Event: Nepal Earthquake
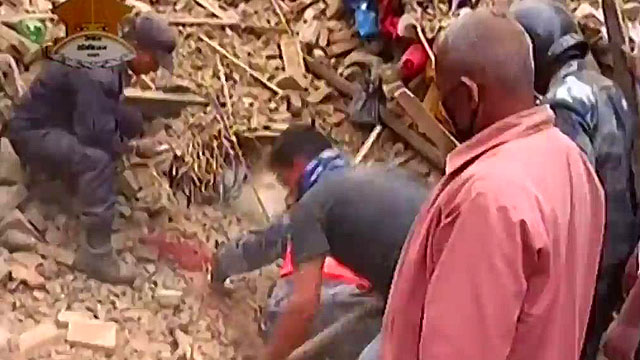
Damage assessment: damage